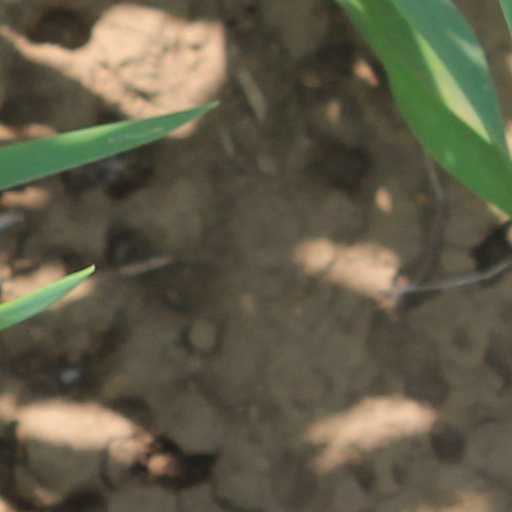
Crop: wheat